Château de Saignes

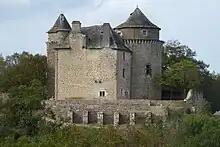
The Castle of Saignes facade

The Château de Saignes is a restored castle in the "commune" of Saignes in the Lot "département" of France.